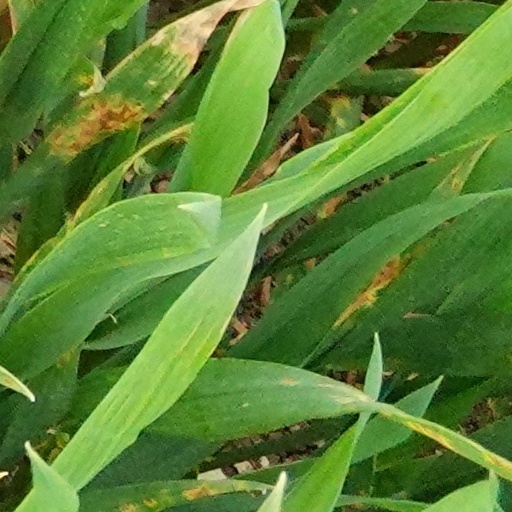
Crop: wheat